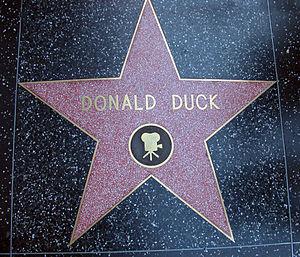
Les oiseaux, encore appelés dinosaures aviens, sont une classe d'animaux vertébrés caractérisée par la bipédie, la disposition des ailes et un bec sans dents.
Donald Fauntleroy Duck, ou simplement Donald [dɔnald dœk], est un personnage de fiction développé, entre autres, par l'animateur Dick Lundy en 1934 pour le compte des studios Disney. Sa première apparition au cinéma a lieu le 9 juin 1934 sous la forme d'un canard en costume marin, dans le film Une petite poule avisée.